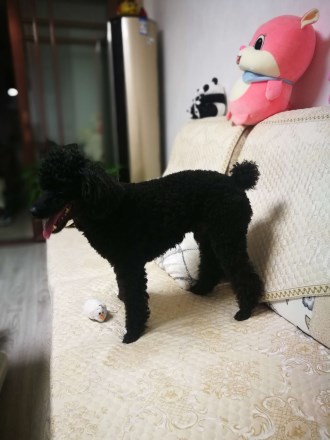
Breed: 7449-n000128-teddy